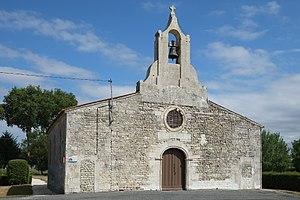
Église Saint-Martin Bazauges Charente-Maritime France